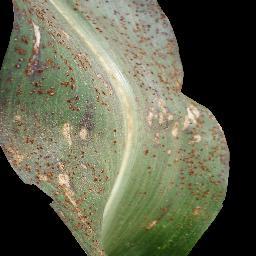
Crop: corn
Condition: (maize)_common_rust